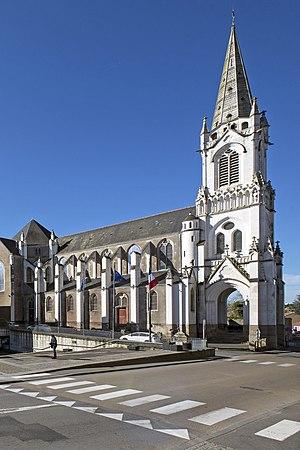
Église Saint-Pierre de Rezé
Rezé [ʁəze] anciennement ratiatum est une commune située en France, dans le département de la Loire-Atlantique, en région Pays de la Loire, chef-lieu d'un canton qui porte son nom. Située dans le Pays nantais, Rezé a par ailleurs donné son nom au pays de Retz, pays traditionnel dont elle fut la capitale originelle.